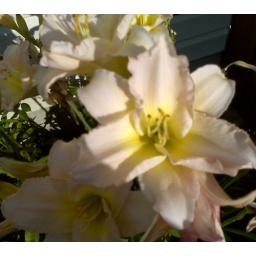
These flowers grow in my yard. I'm not a flower person so I have no clue what they are.